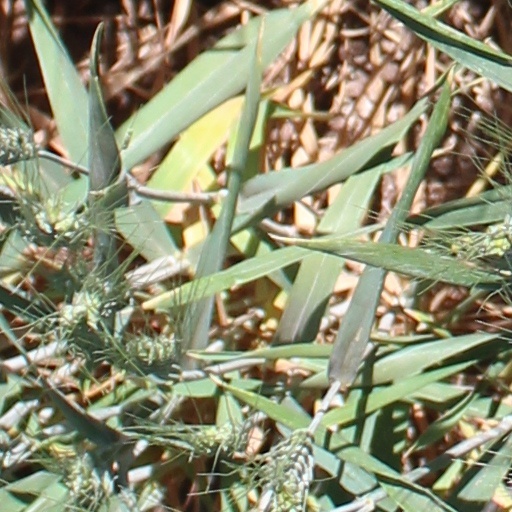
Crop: wheat